Sky position (RA, Dec in degrees): 120.7, 29.771
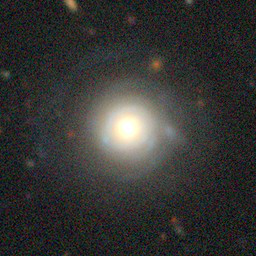
Galaxy morphology: Unbarred Tight Spiral Galaxies